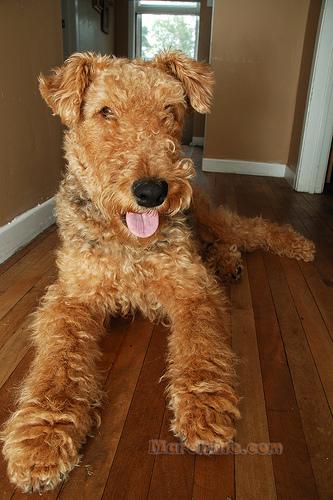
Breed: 200-n000008-Airedale